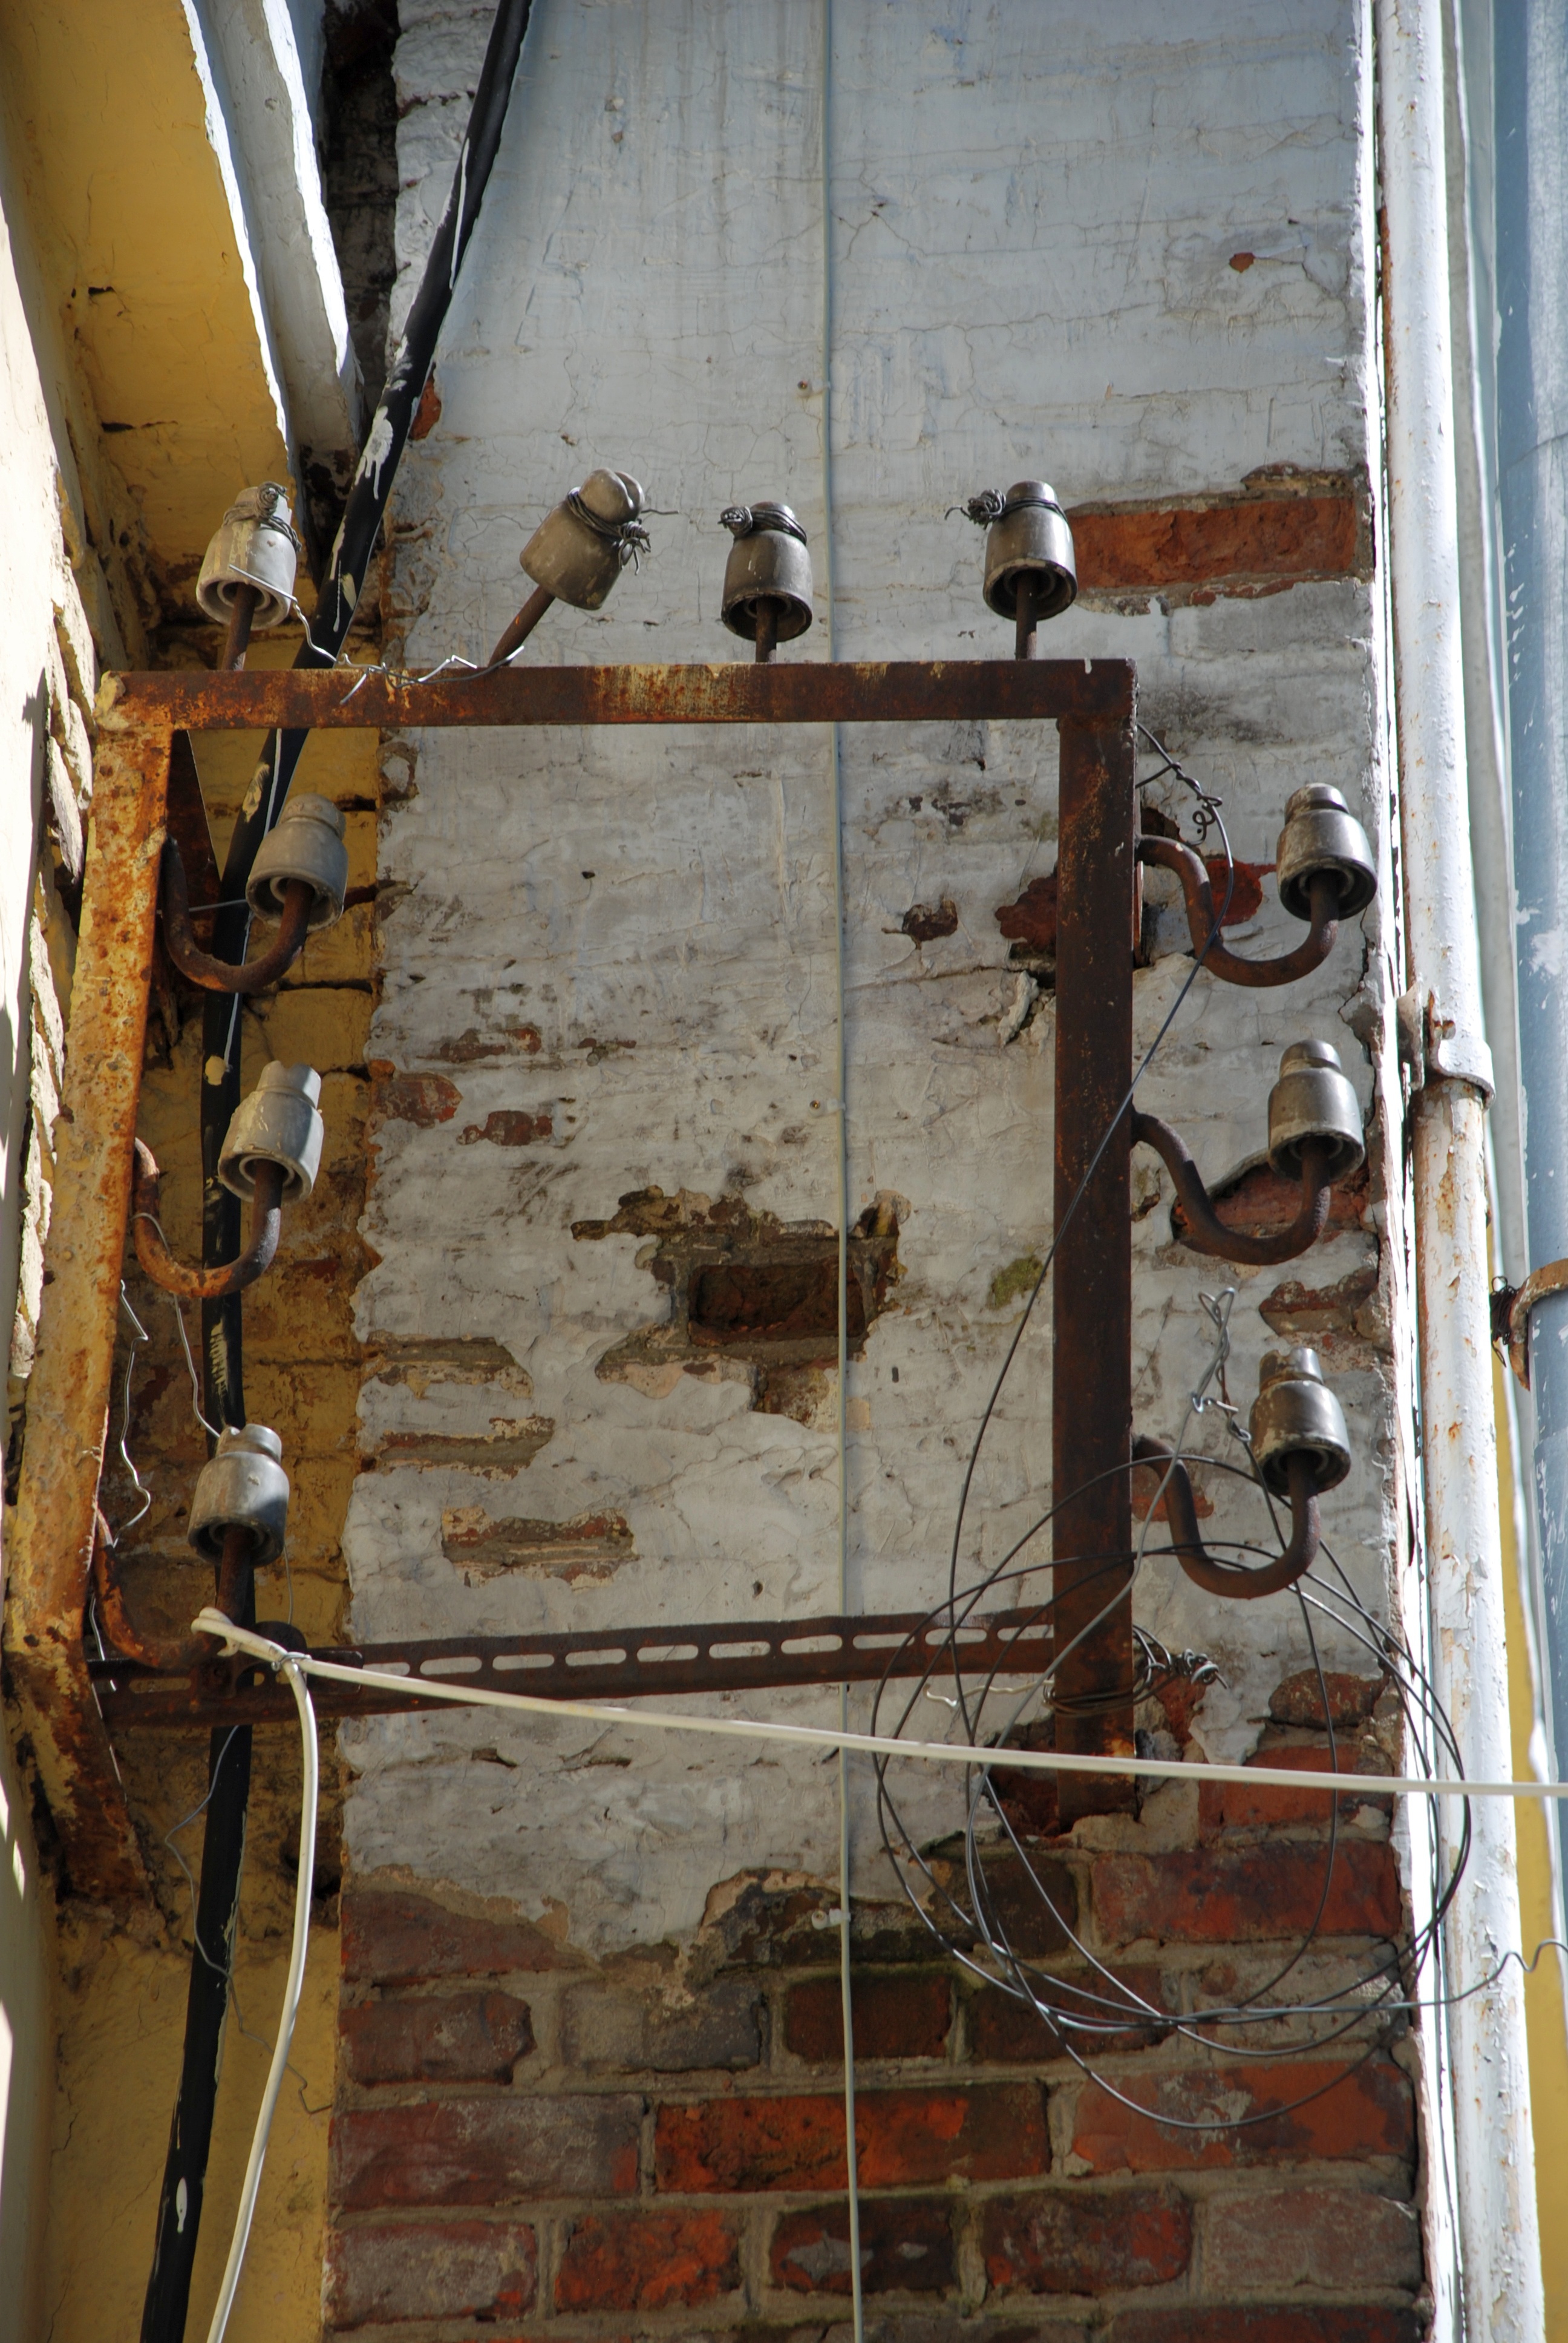
wood, house, window, city, wall, cityscape, mast, facade, nikon, door, art, cool image, nikkor, russia, d80, cityscapes, 18135mmf3556g, 18135mm, nikond80, yaroslavl, ancient history